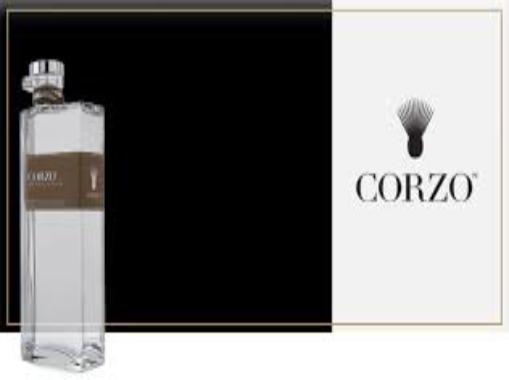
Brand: corzo
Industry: Necessities